Firefighting in Belgium

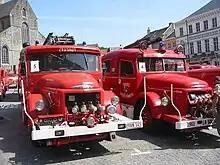
Oldtimer fire engines on display in 2006.

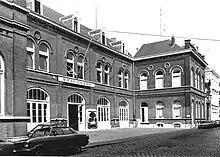
Old fire station of the Ghent city fire service (1977).

The history of fire services in Belgium predates the foundation of the country, since local municipalities had been given the statutory authority and duty to prevent and repress fires in the late 18th century. Municipalities were entirely free in how they undertook this responsibility, and whether or not to maintain a fire service. This approach changed during the interwar period, when in the context of a new looming war the Belgian government in 1935 required every municipality either to establish their own fire service or either to contract with another municipality for fire service coverage. In the 1960s, this time in the context of the Cold War period, a new national legal framework was adopted related to the organization of municipal fire services and the Civil Protection units maintained by the national government. This new framework introduced a classification of municipalities with regards to the requirements placed on their fire services, new forms of optional and mandatory cooperation between these services, minimum standards concerning equipment and staffing, and subsidy mechanisms for purchasing equipment.